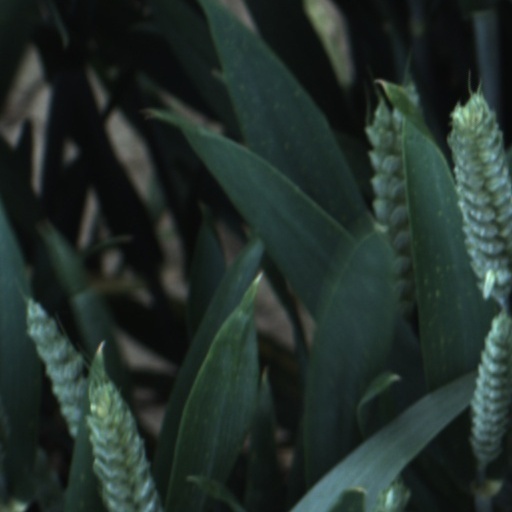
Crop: wheat